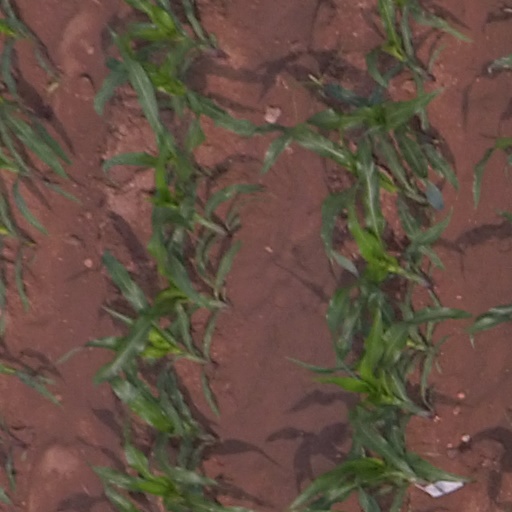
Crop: maize; corn